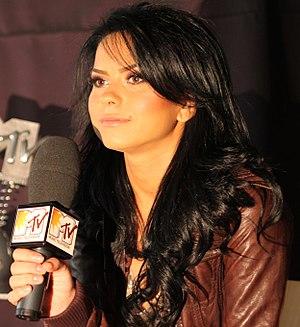
Inna, de son vrai nom Elena Alexandra Apostoleanu, est née le 16 octobre 1986 à Mangalia, est une chanteuse de dance-pop et danseuse roumaine. Elle a commencé à travailler avec les producteurs Play and Win en 2008. Grâce à son premier single Hot, Inna a connu un grand succès à travers le monde, particulièrement dans son pays natal, la Roumanie, ainsi qu'en Grèce, en Espagne, en Bulgarie, en Hongrie, au Portugal, aux États-Unis, au Canada, en France et en Belgique.